Jeff White (Australian footballer)

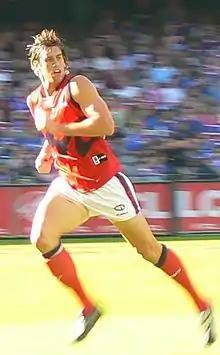
White in Melbourne's away strip at the MCG in 2007

Jeffrey Newman "Jeff" White (born 19 February 1977) is an Australian rules footballer who had a distinguished career in the Australian Football League (AFL) spanning 14 years. He played most recently and notably for the Melbourne Football Club, following a move from the Fremantle Dockers at the end of 1997. He was Melbourne's first-choice ruckman for a decade, relying on his key attributes of athleticism and durability. He was an All-Australian in 2004, and was selected for Victoria several times. He was an important member of the Melbourne sides which made the 2000 AFL Grand Final and qualified for six finals series from 1998 to 2006.